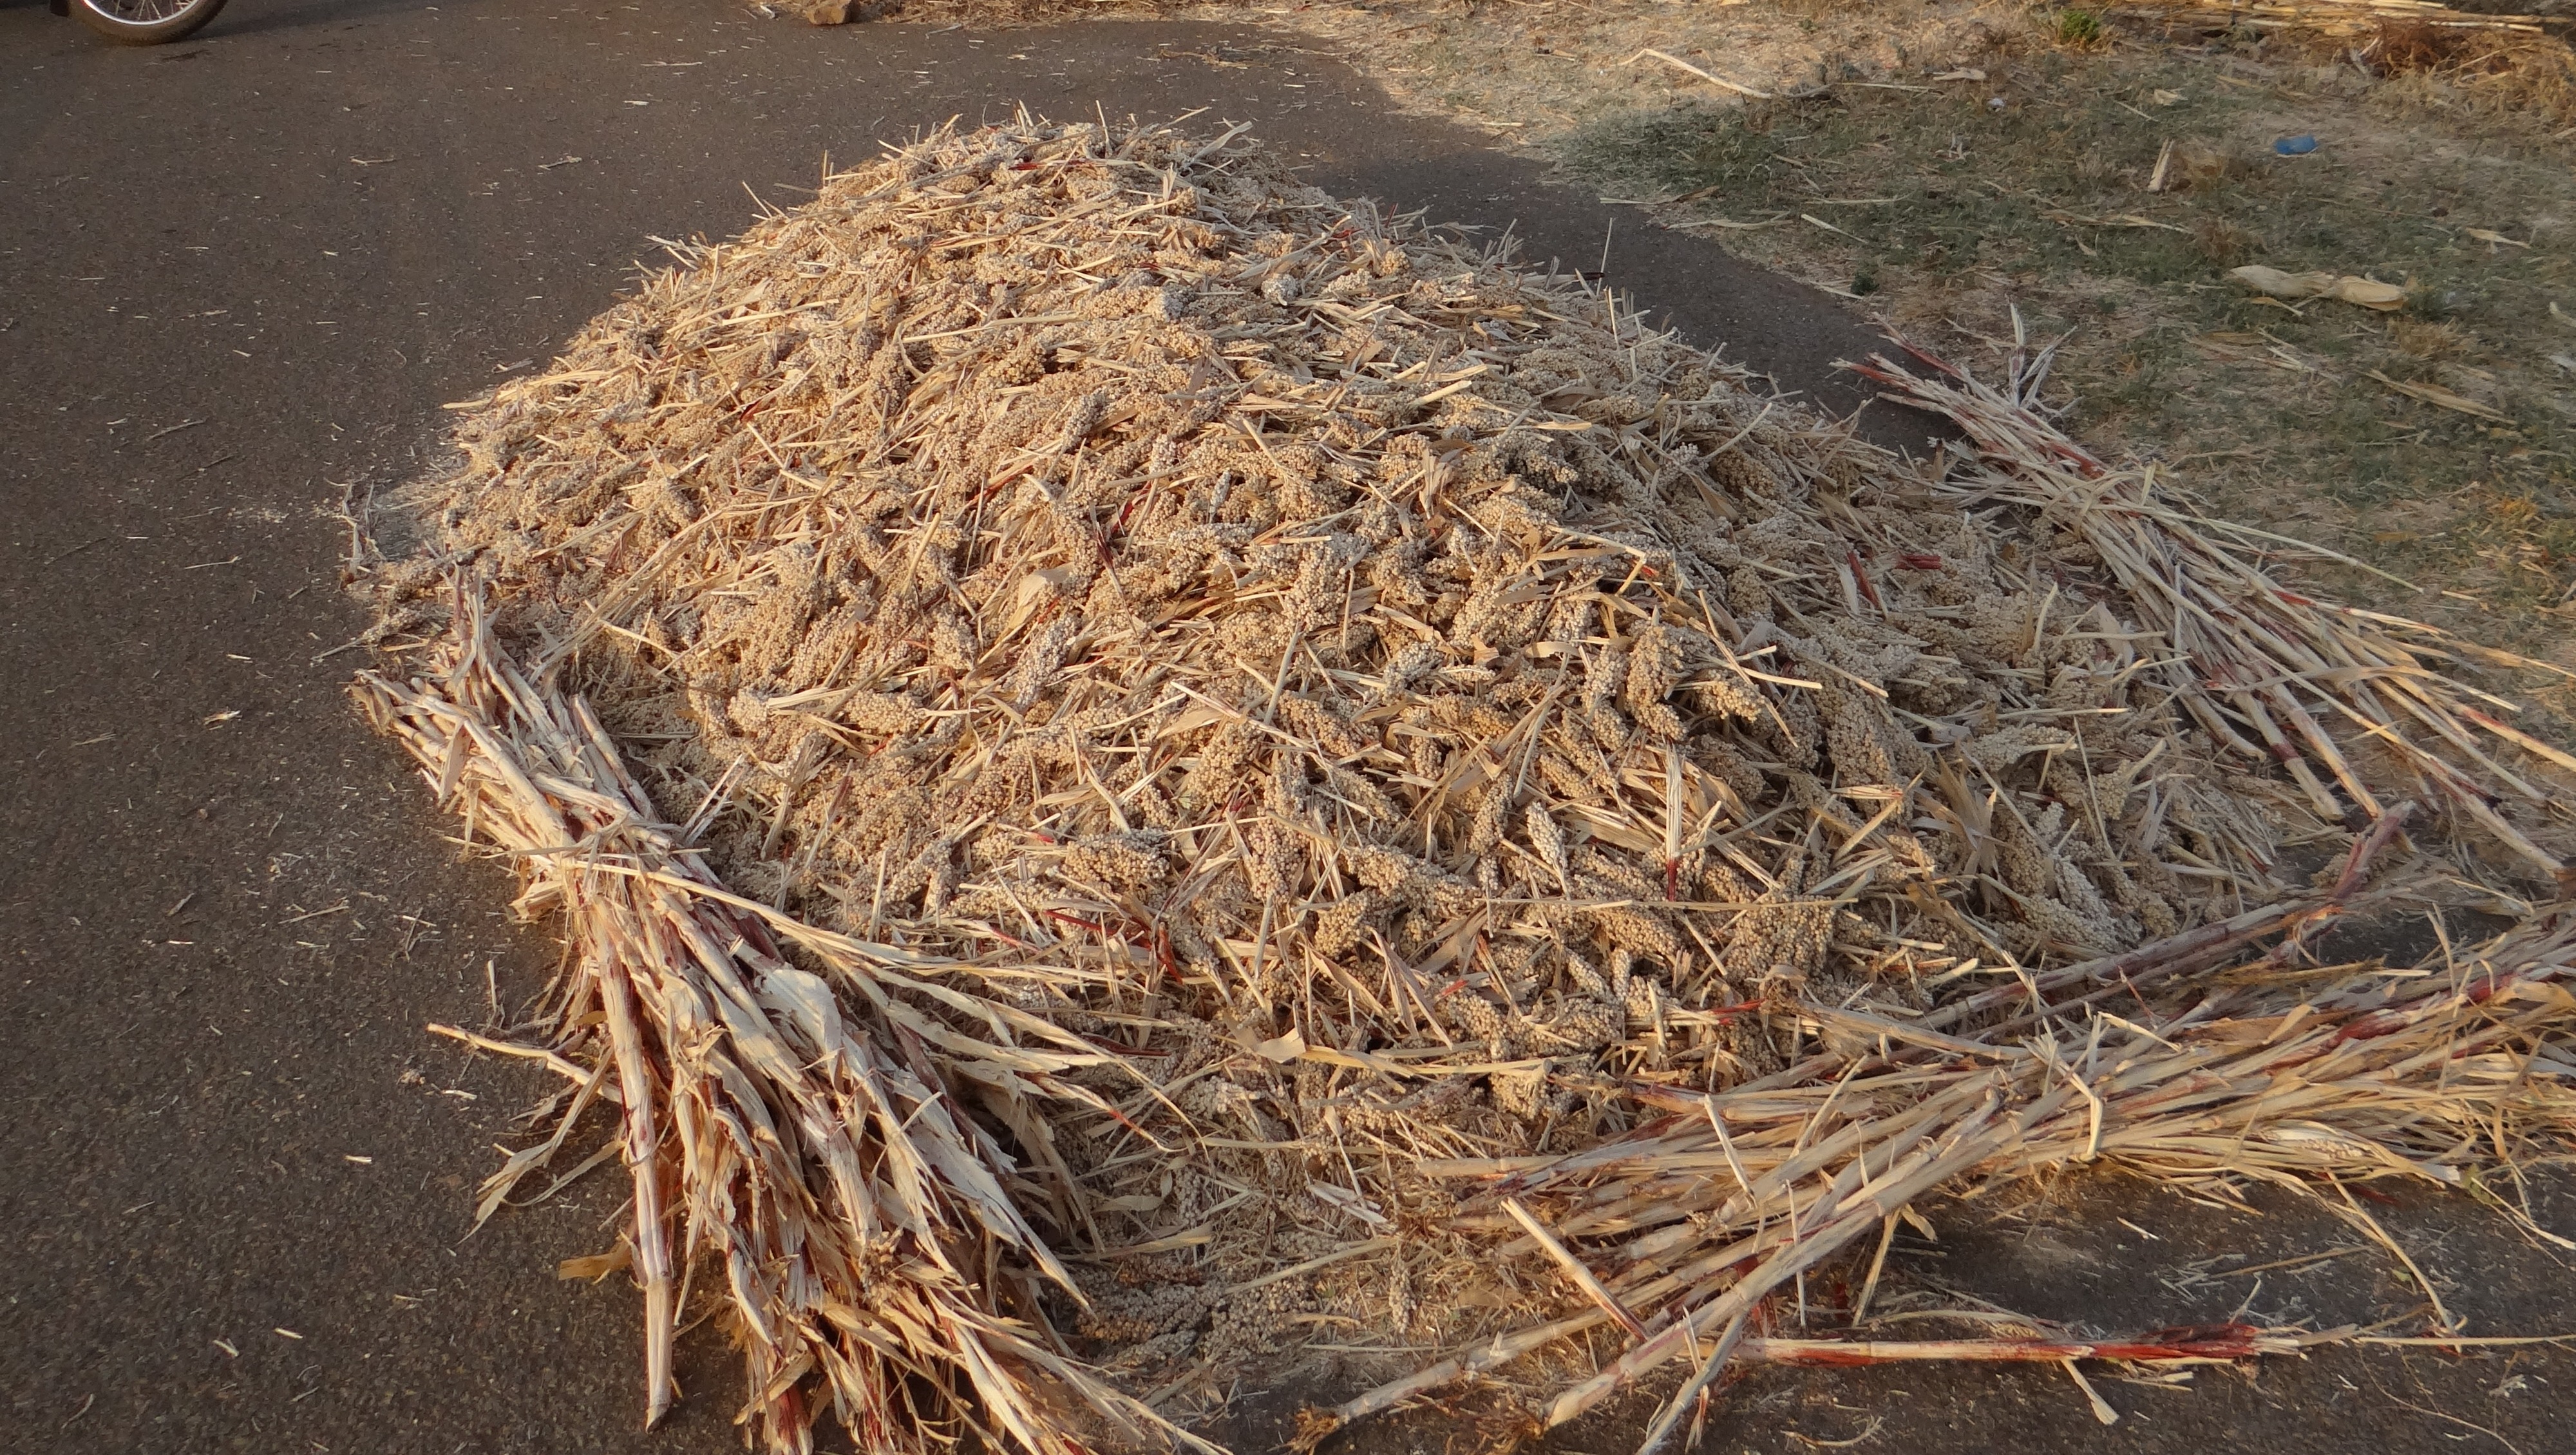
wood, crop, soil, agriculture, straw, cereals, india, nest, harvested, karnataka, sorghum, grass family, sorghum spikes, jowar